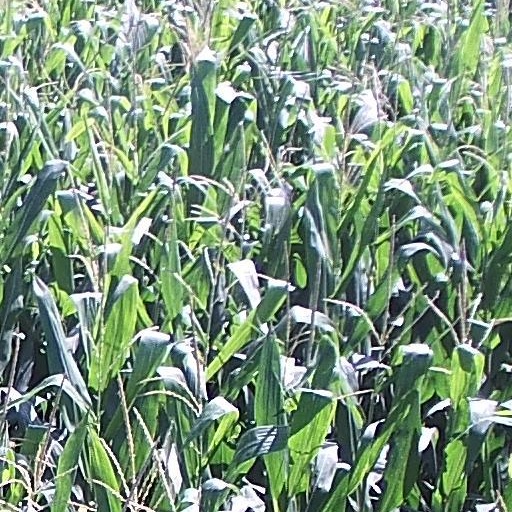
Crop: maize; corn